Tūrangi

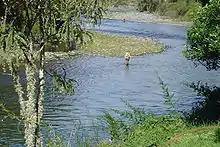
A fisherman trying his luck on the Tongariro River.

In 1989 Ngāti Tūrangitukua registered with the Waitangi Tribunal (Wai 84). The claim was heard under urgency between April and October 1994, and the Tribunal's Report was released in September 1995.